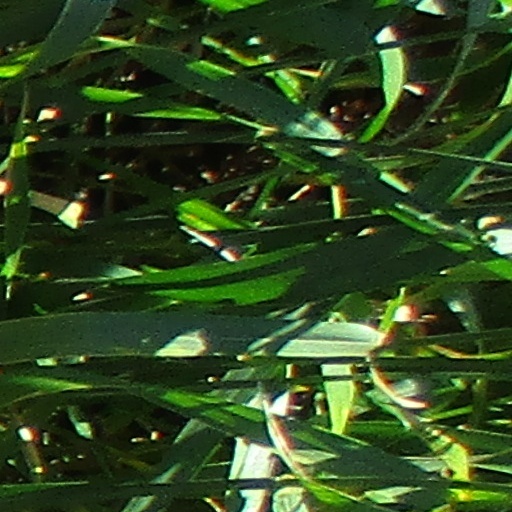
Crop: wheat